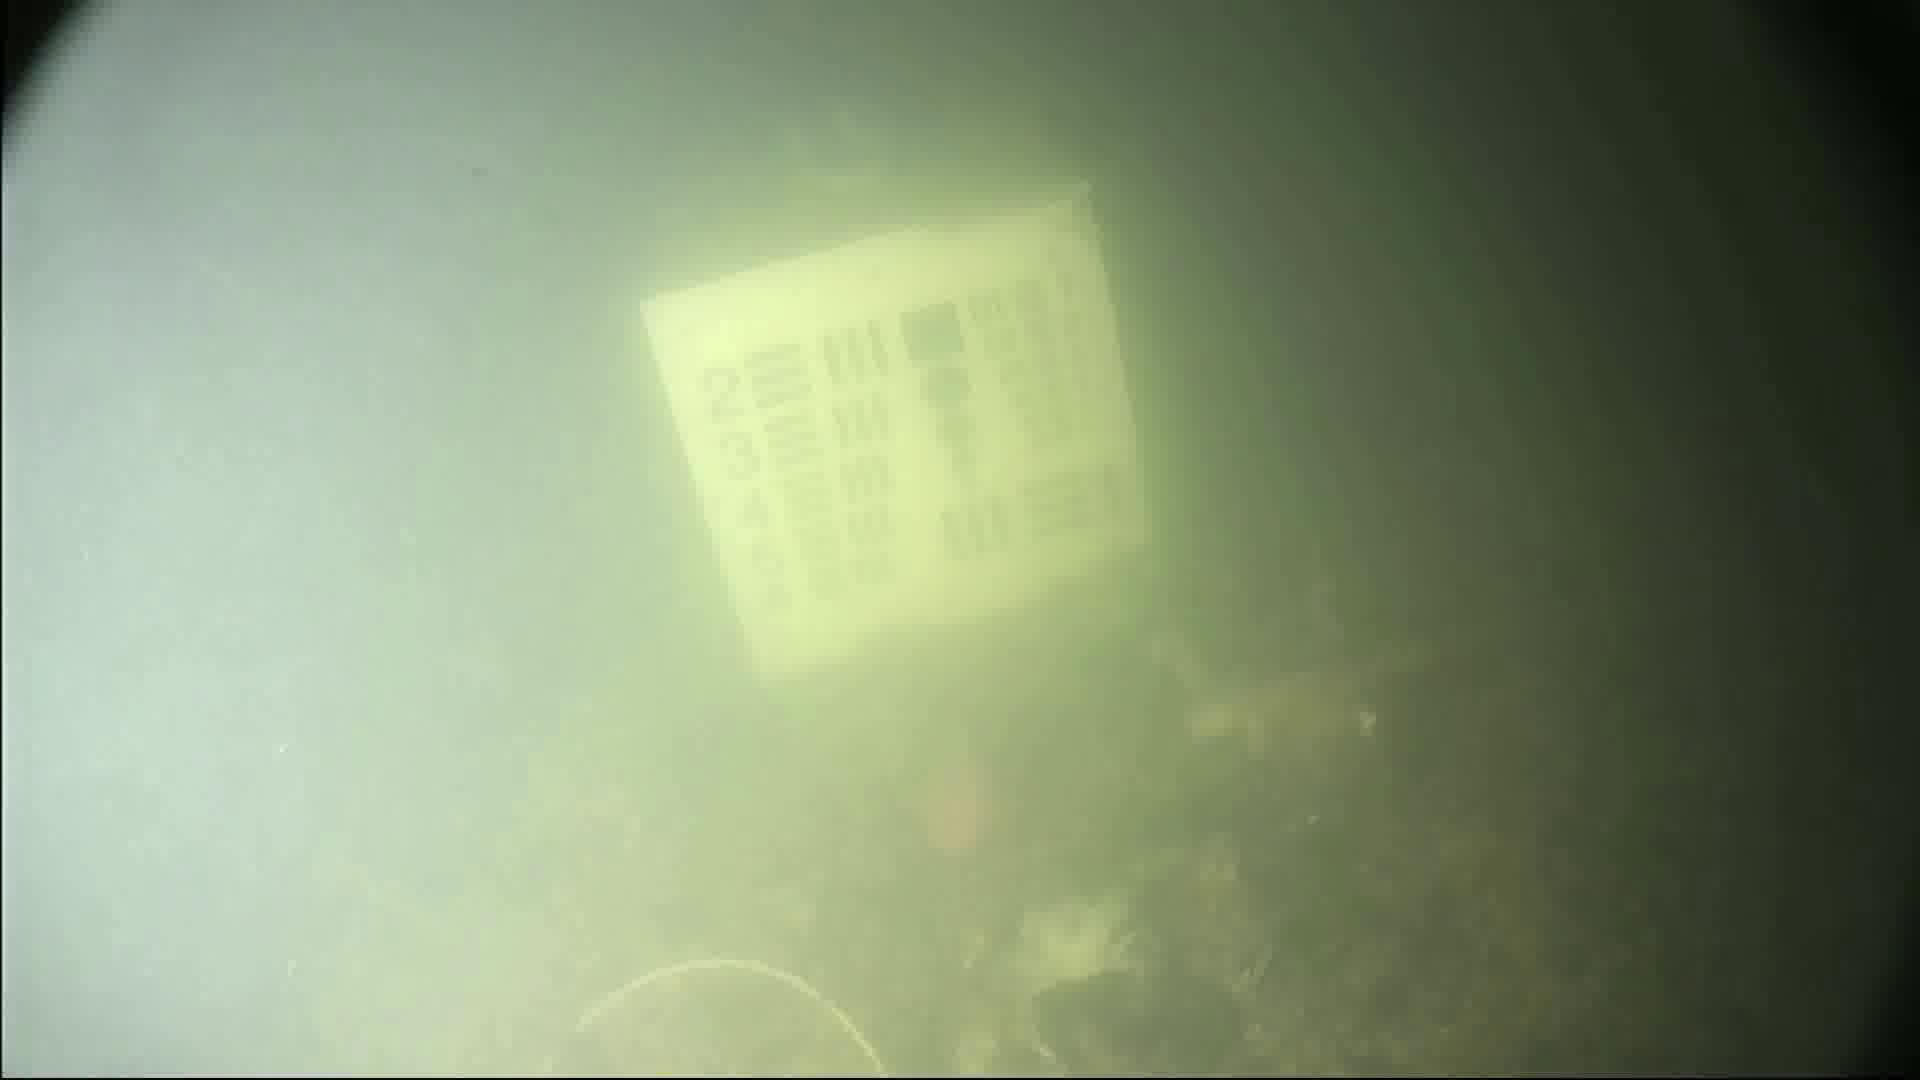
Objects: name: crab
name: fish